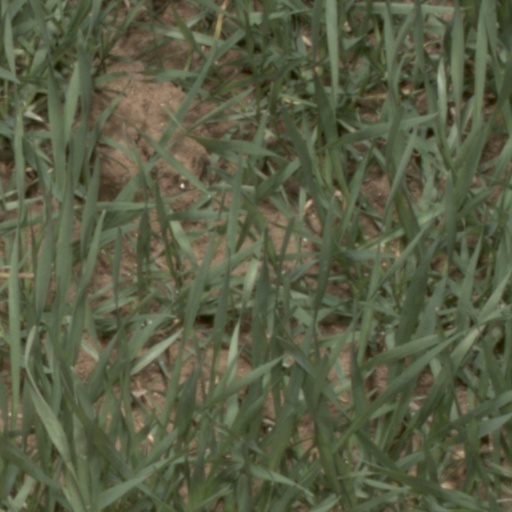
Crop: wheat